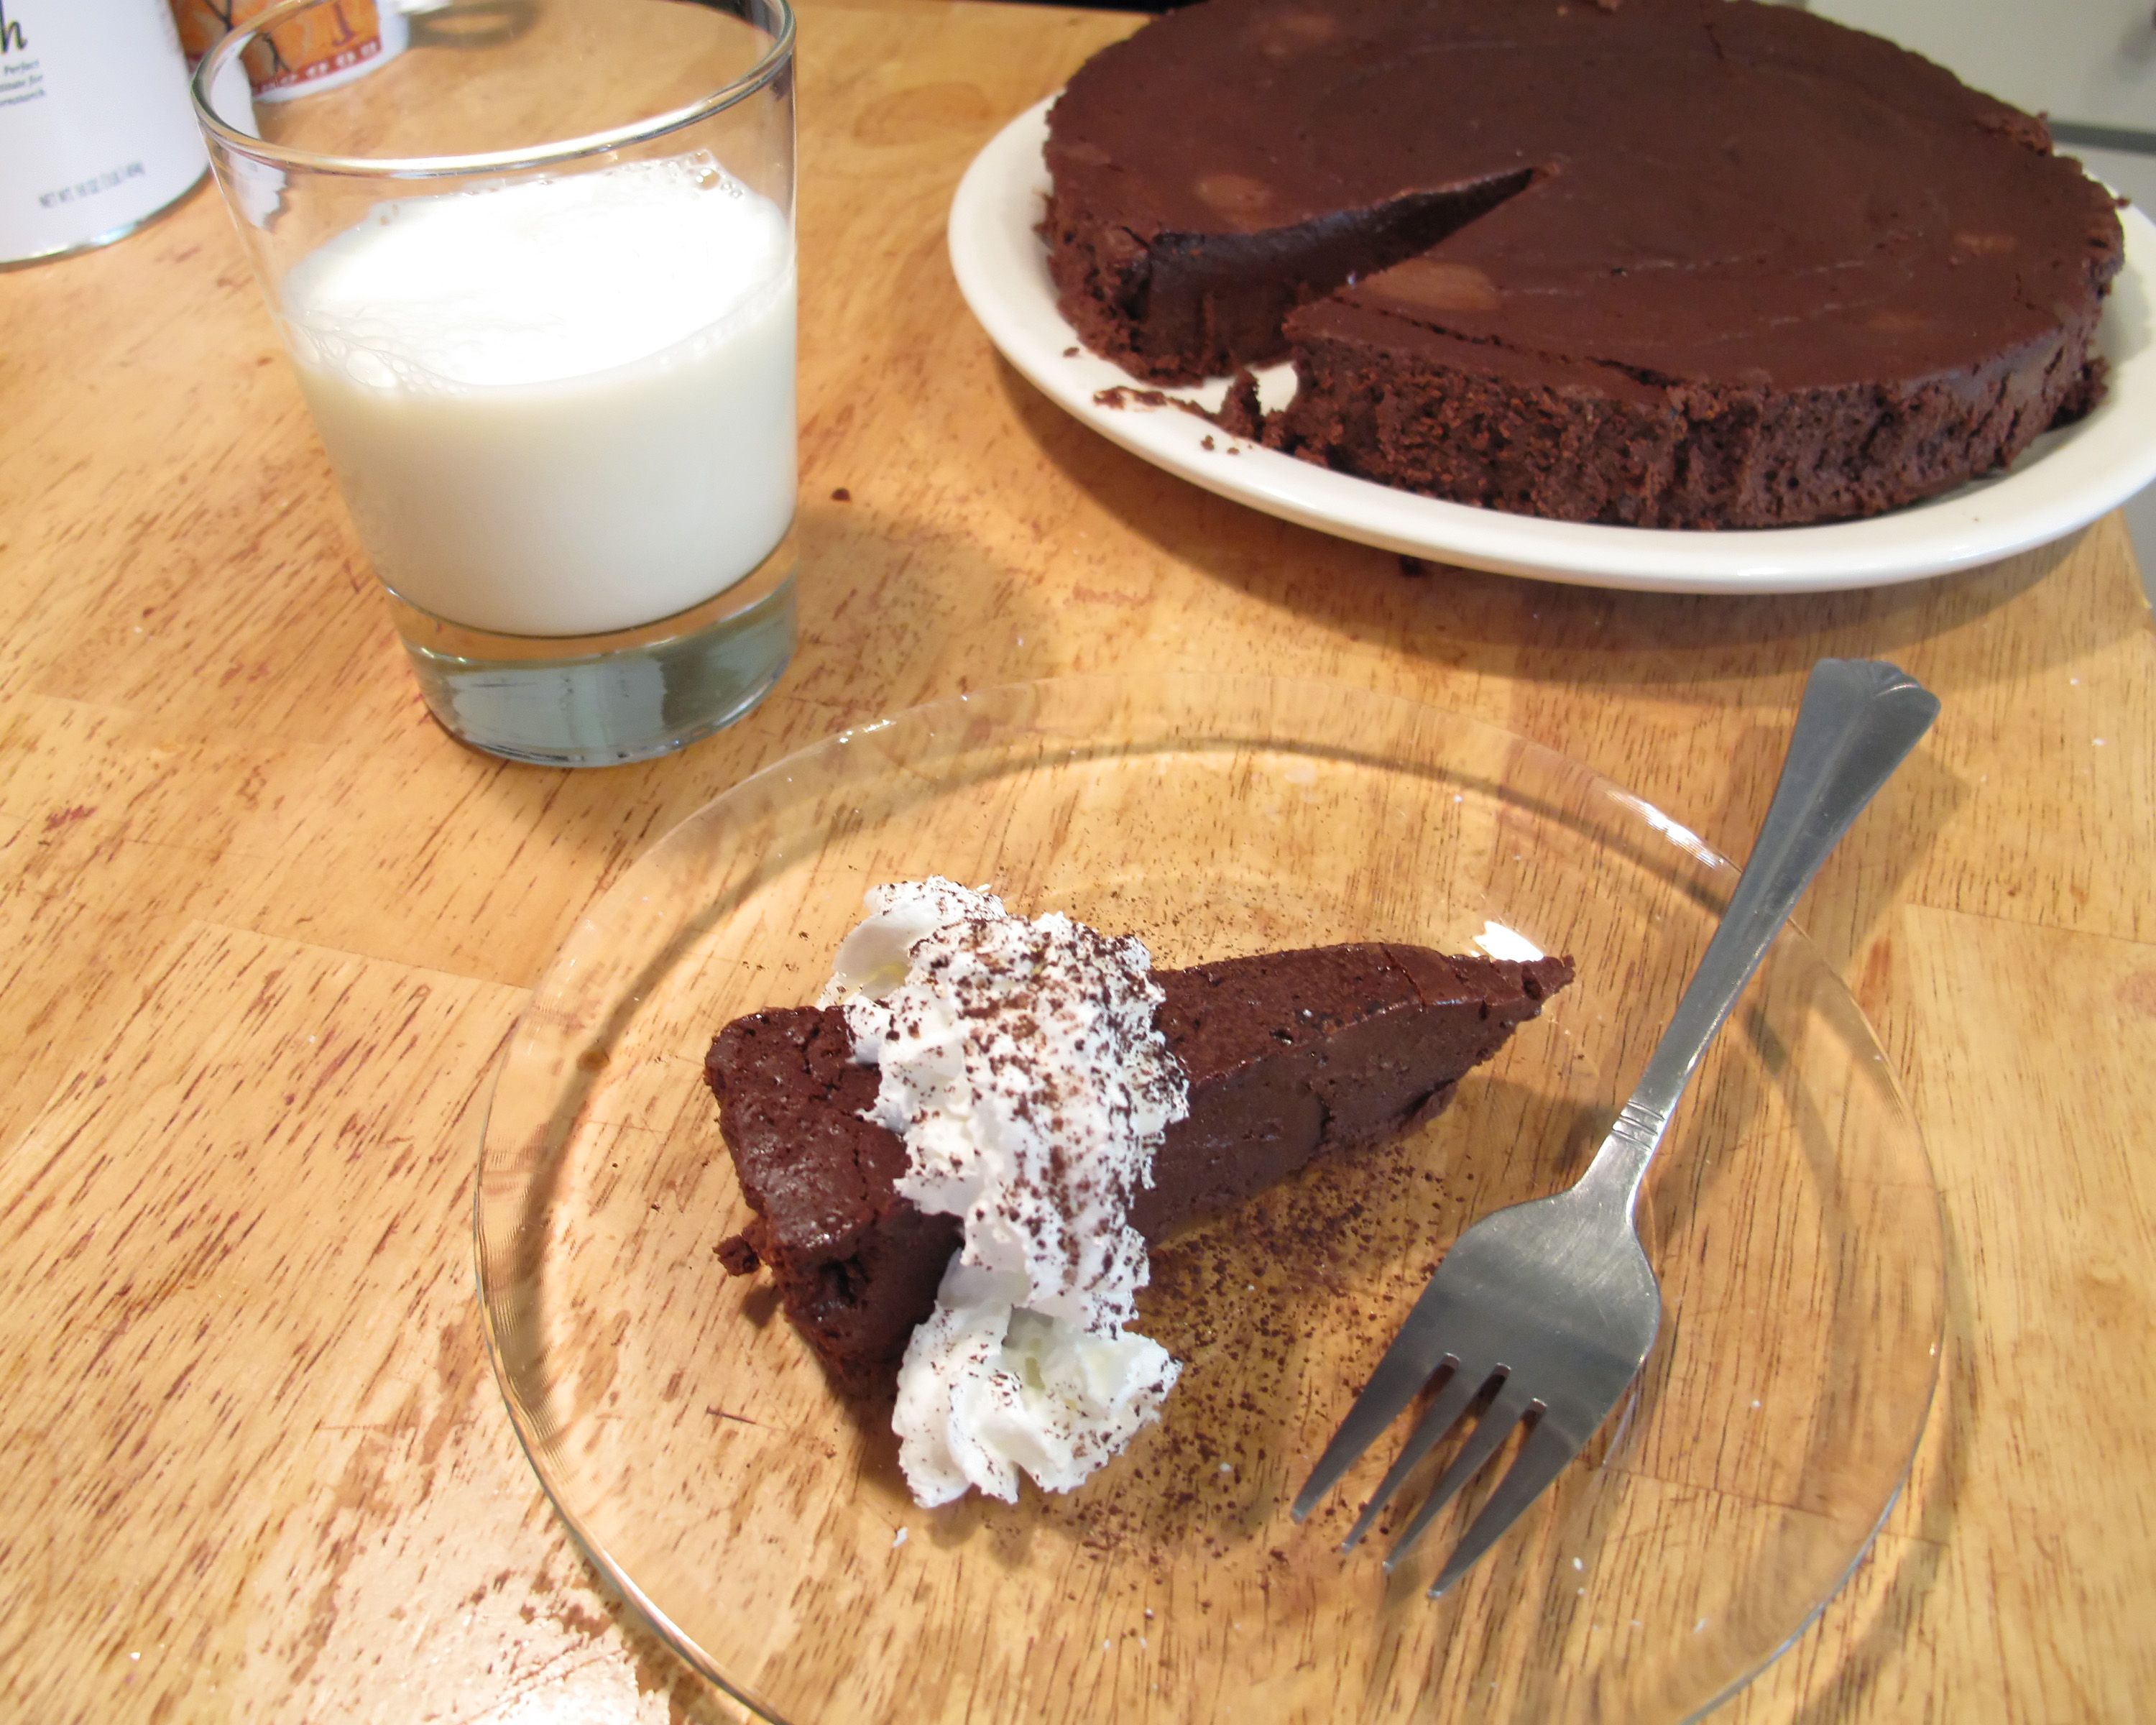
dish, meal, food, produce, breakfast, chocolate, baking, dessert, chocolate cake, coconut, icing, desserts, passover, unleaven, baked goods, flavor, snack food, chocolate truffle, chocolate brownie